Alan, 1st Earl of Richmond

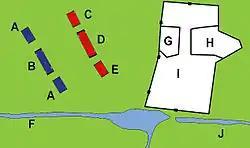
The battle of Lincoln, 1141; Alan is shown to the left of King Stephen; A – Welsh forces; B – Robert of Gloucester; C – Alan; D – Stephen; E – William; F – Fosse Dyke; G – Lincoln Castle; H – Lincoln Cathedral; I – City of Lincoln; J – River Witham

With Bertha, Duchess of Brittany, he had three children: